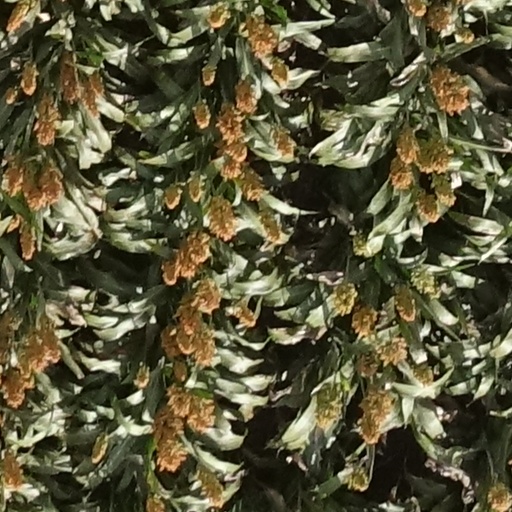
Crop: sorghum